Sale Water Park

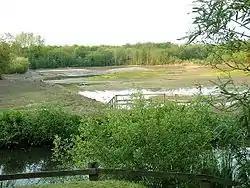
The artificial mud flats

Broad Ees Dole, in the northeast of Sale Water Park, is an important wildlife refuge. Major work was carried out in the 1980s to develop Broad Ees Dole into a wetland area that could be managed to improve the wildlife value of the park, in particular for wild birds, the main lake being too deep to provide food for many bird species. It was officially opened in 1987.